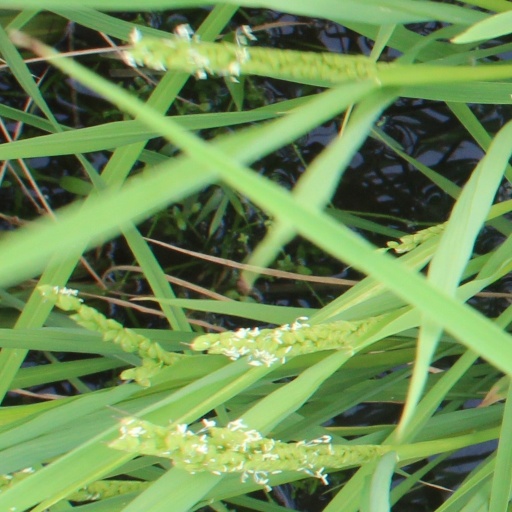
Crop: rice